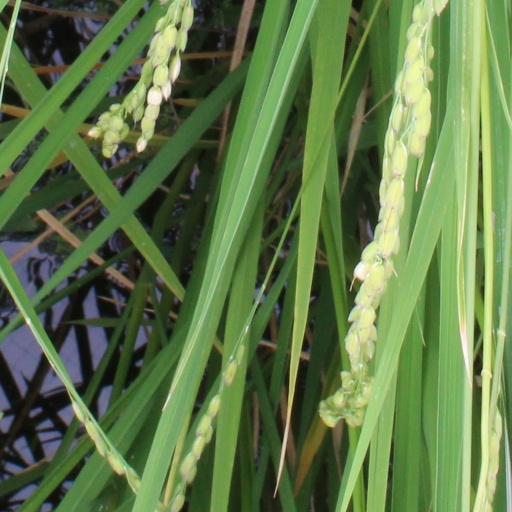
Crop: rice